Alabama Hills

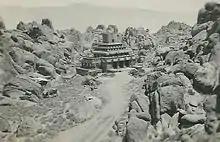
Gunga Din Temple movie set

Dozens of natural arches are among the main attractions at the Alabama Hills. They can be accessed by short hikes from the Whitney Portal Road, the Movie Flat Road and the Horseshoe Meadows Road. Among the notable features of the area are: Mobius Arch, Lathe Arch, the Eye of Alabama and Whitney Portal Arch.